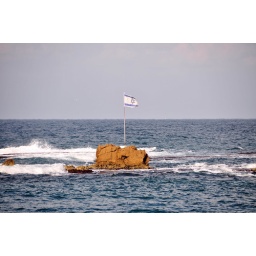
This rock played a significant role in mythology. Can't remember the legend, but it's off the coast of Old Jaffa.